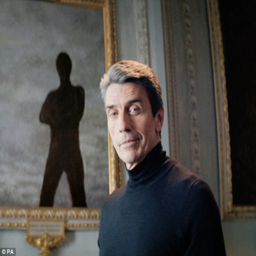
in the advert to announce the search for the new man actor dons his black outfit once more